Education of the British royal family

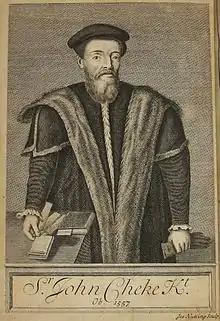
The scholar John Cheke, depicted here in an engraving by Joseph Nutting, was tutor to Edward VI of England.

The scholar Erasmus and his fellow humanists, who promoted the liberal arts and sciences over military training for princes, had an influence on the curriculum studied by Henry VIII's children, and later the Stuart princes.